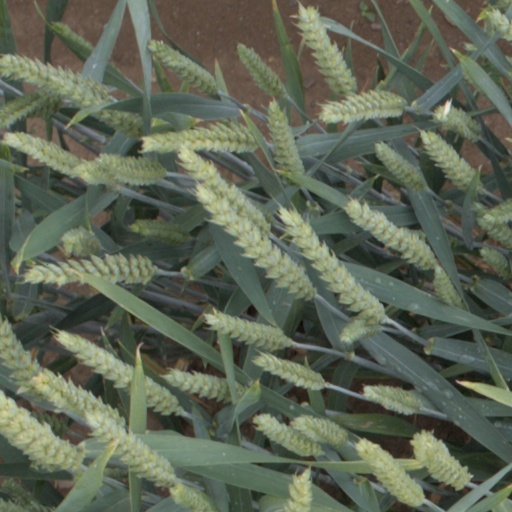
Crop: wheat